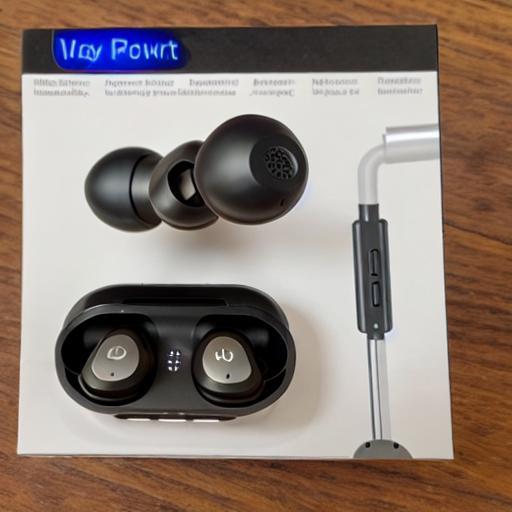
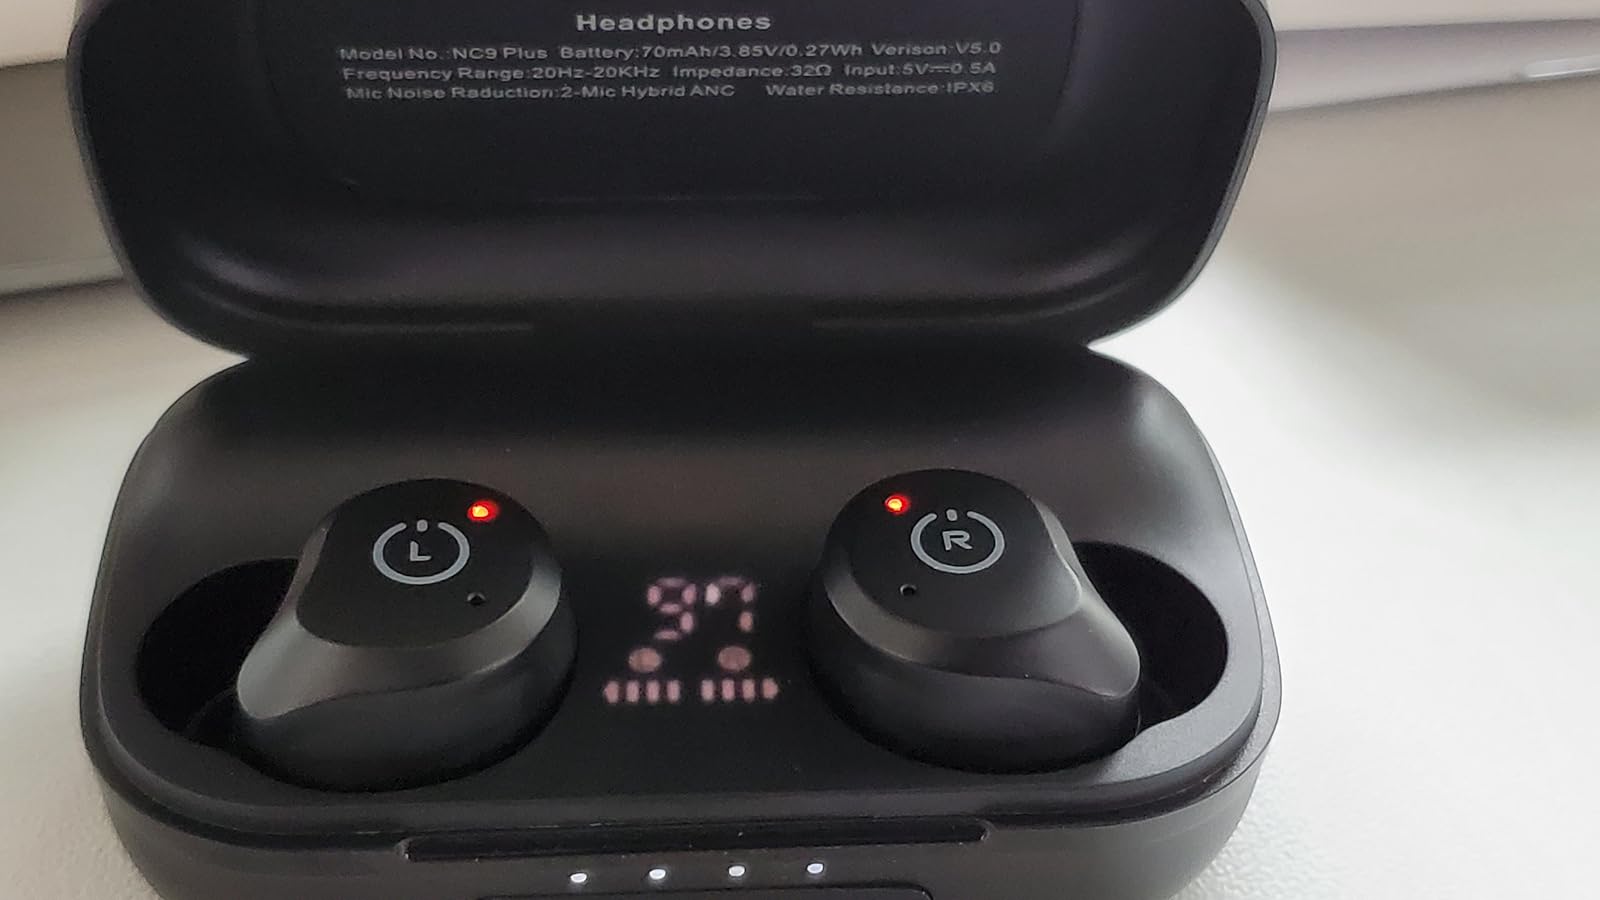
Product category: earbuds
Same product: no